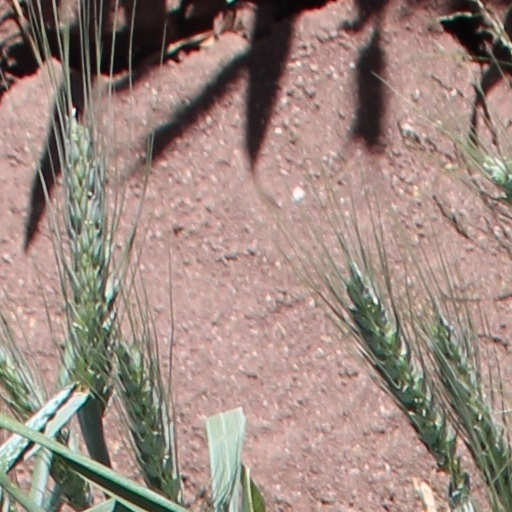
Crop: wheat